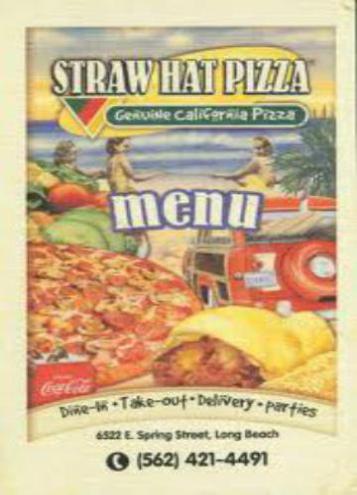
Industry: Food